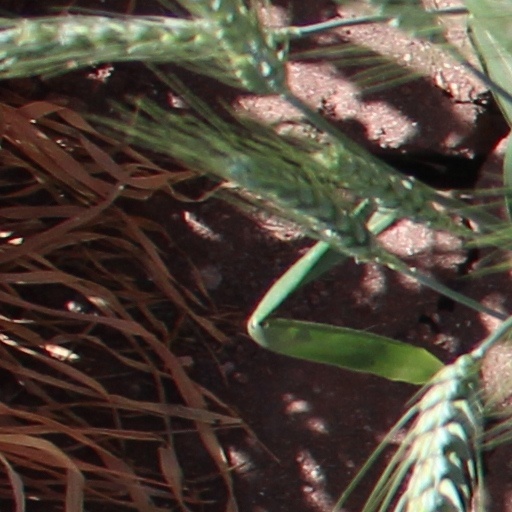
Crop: wheat